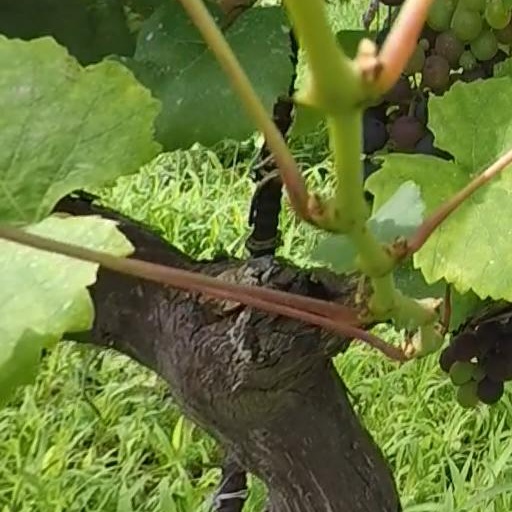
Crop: grape